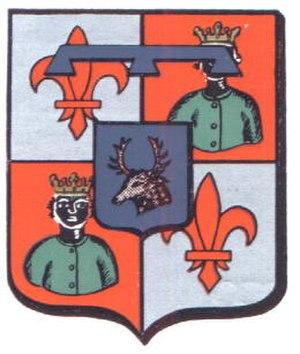
Blason de Waregem
Le championnat de Belgique de basket-ball de division 2 est l'antichambre de l'élite du basketball belge et se dispute sous l'égide de la Fédération royale belge de basket-ball. Il est coorganisé par les fédérations francophone et néerlandophone de basket belge.
Waregem [ˈʋaːrəɣɛm] est une ville néerlandophone de Belgique située en Région flamande dans la province de Flandre-Occidentale